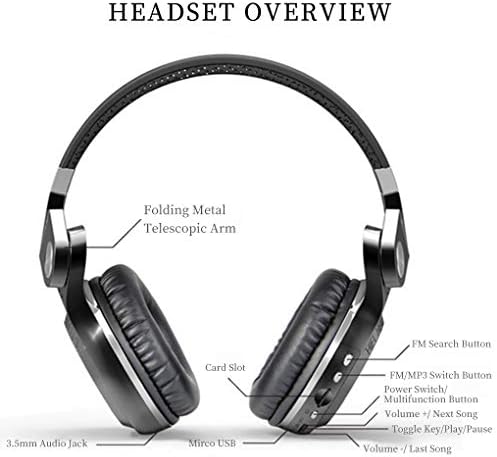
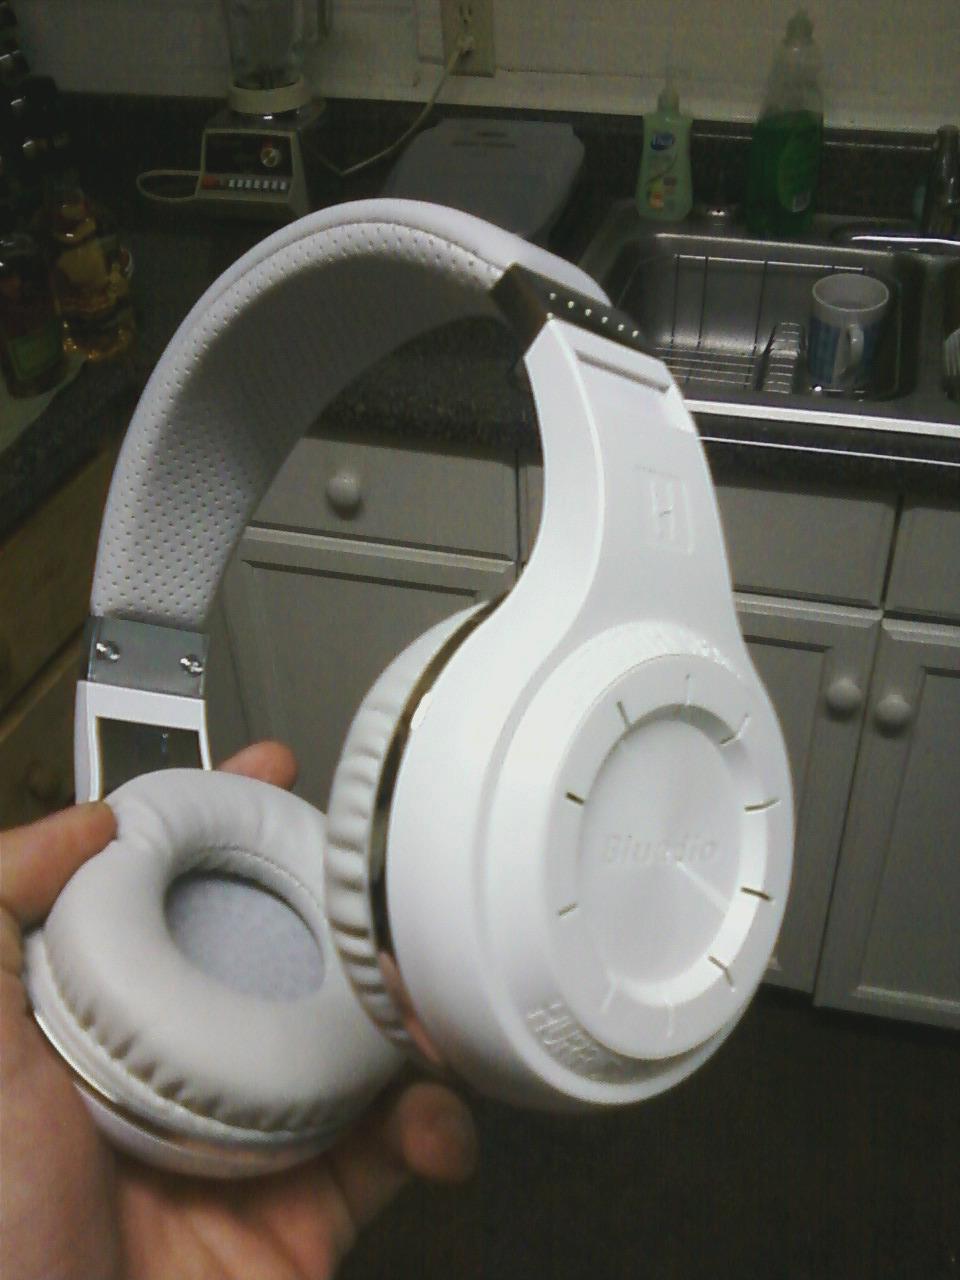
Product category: headphones
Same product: no